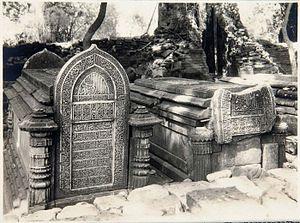
Le premier des Pancasila qui constituent l'idéologie de l’État indonésien est la croyance en un Dieu unique. L'article 29 de la constitution de 1945 garantit la liberté de culte et n'accorde de préséance à aucune religion. D'ailleurs, la constitution ne fait référence à aucune religion en particulier.